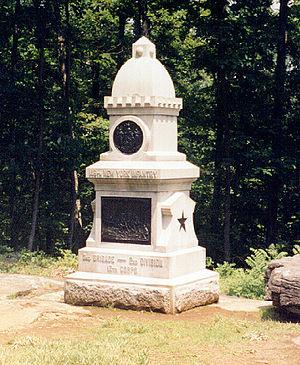
Le 149th New YorkVolunteer Infantry Regiment est un régiment d'infanterie qui a servi dans l'armée de l'Union pendant la guerre de Sécession.